Golden Square Mile

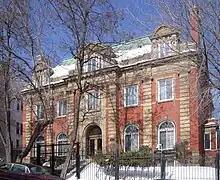
Herbert Molson House, designed by architect Robert Findlay in 1912

The neighbourhood had precise borders measuring roughly a square mile, covering the area between Dorchester Boulevard at the southern end, Pine Avenue at the foot of Mount Royal at the northern end, University Street at the eastern end, and Guy Street (along with Côte-des-Neiges Road) at the western end. In effect, however, the 'Square Mile' was contained within a far smaller area, between Sherbrooke Street and Pine Avenue, and Côte-des-Neiges and University, covering scarcely nine streets on the north–south axis. From east to west: McTavish Street, Peel Street, Stanley Street, Drummond Street, Mountain Street, Ontario Avenue (now Avenue du Musée), Redpath Street, Simpson Street and Guy Street; and three streets on the east–west axis, from south to north: Sherbrooke Street West, McGregor Street (now Doctor Penfield Avenue) and Pine Avenue.